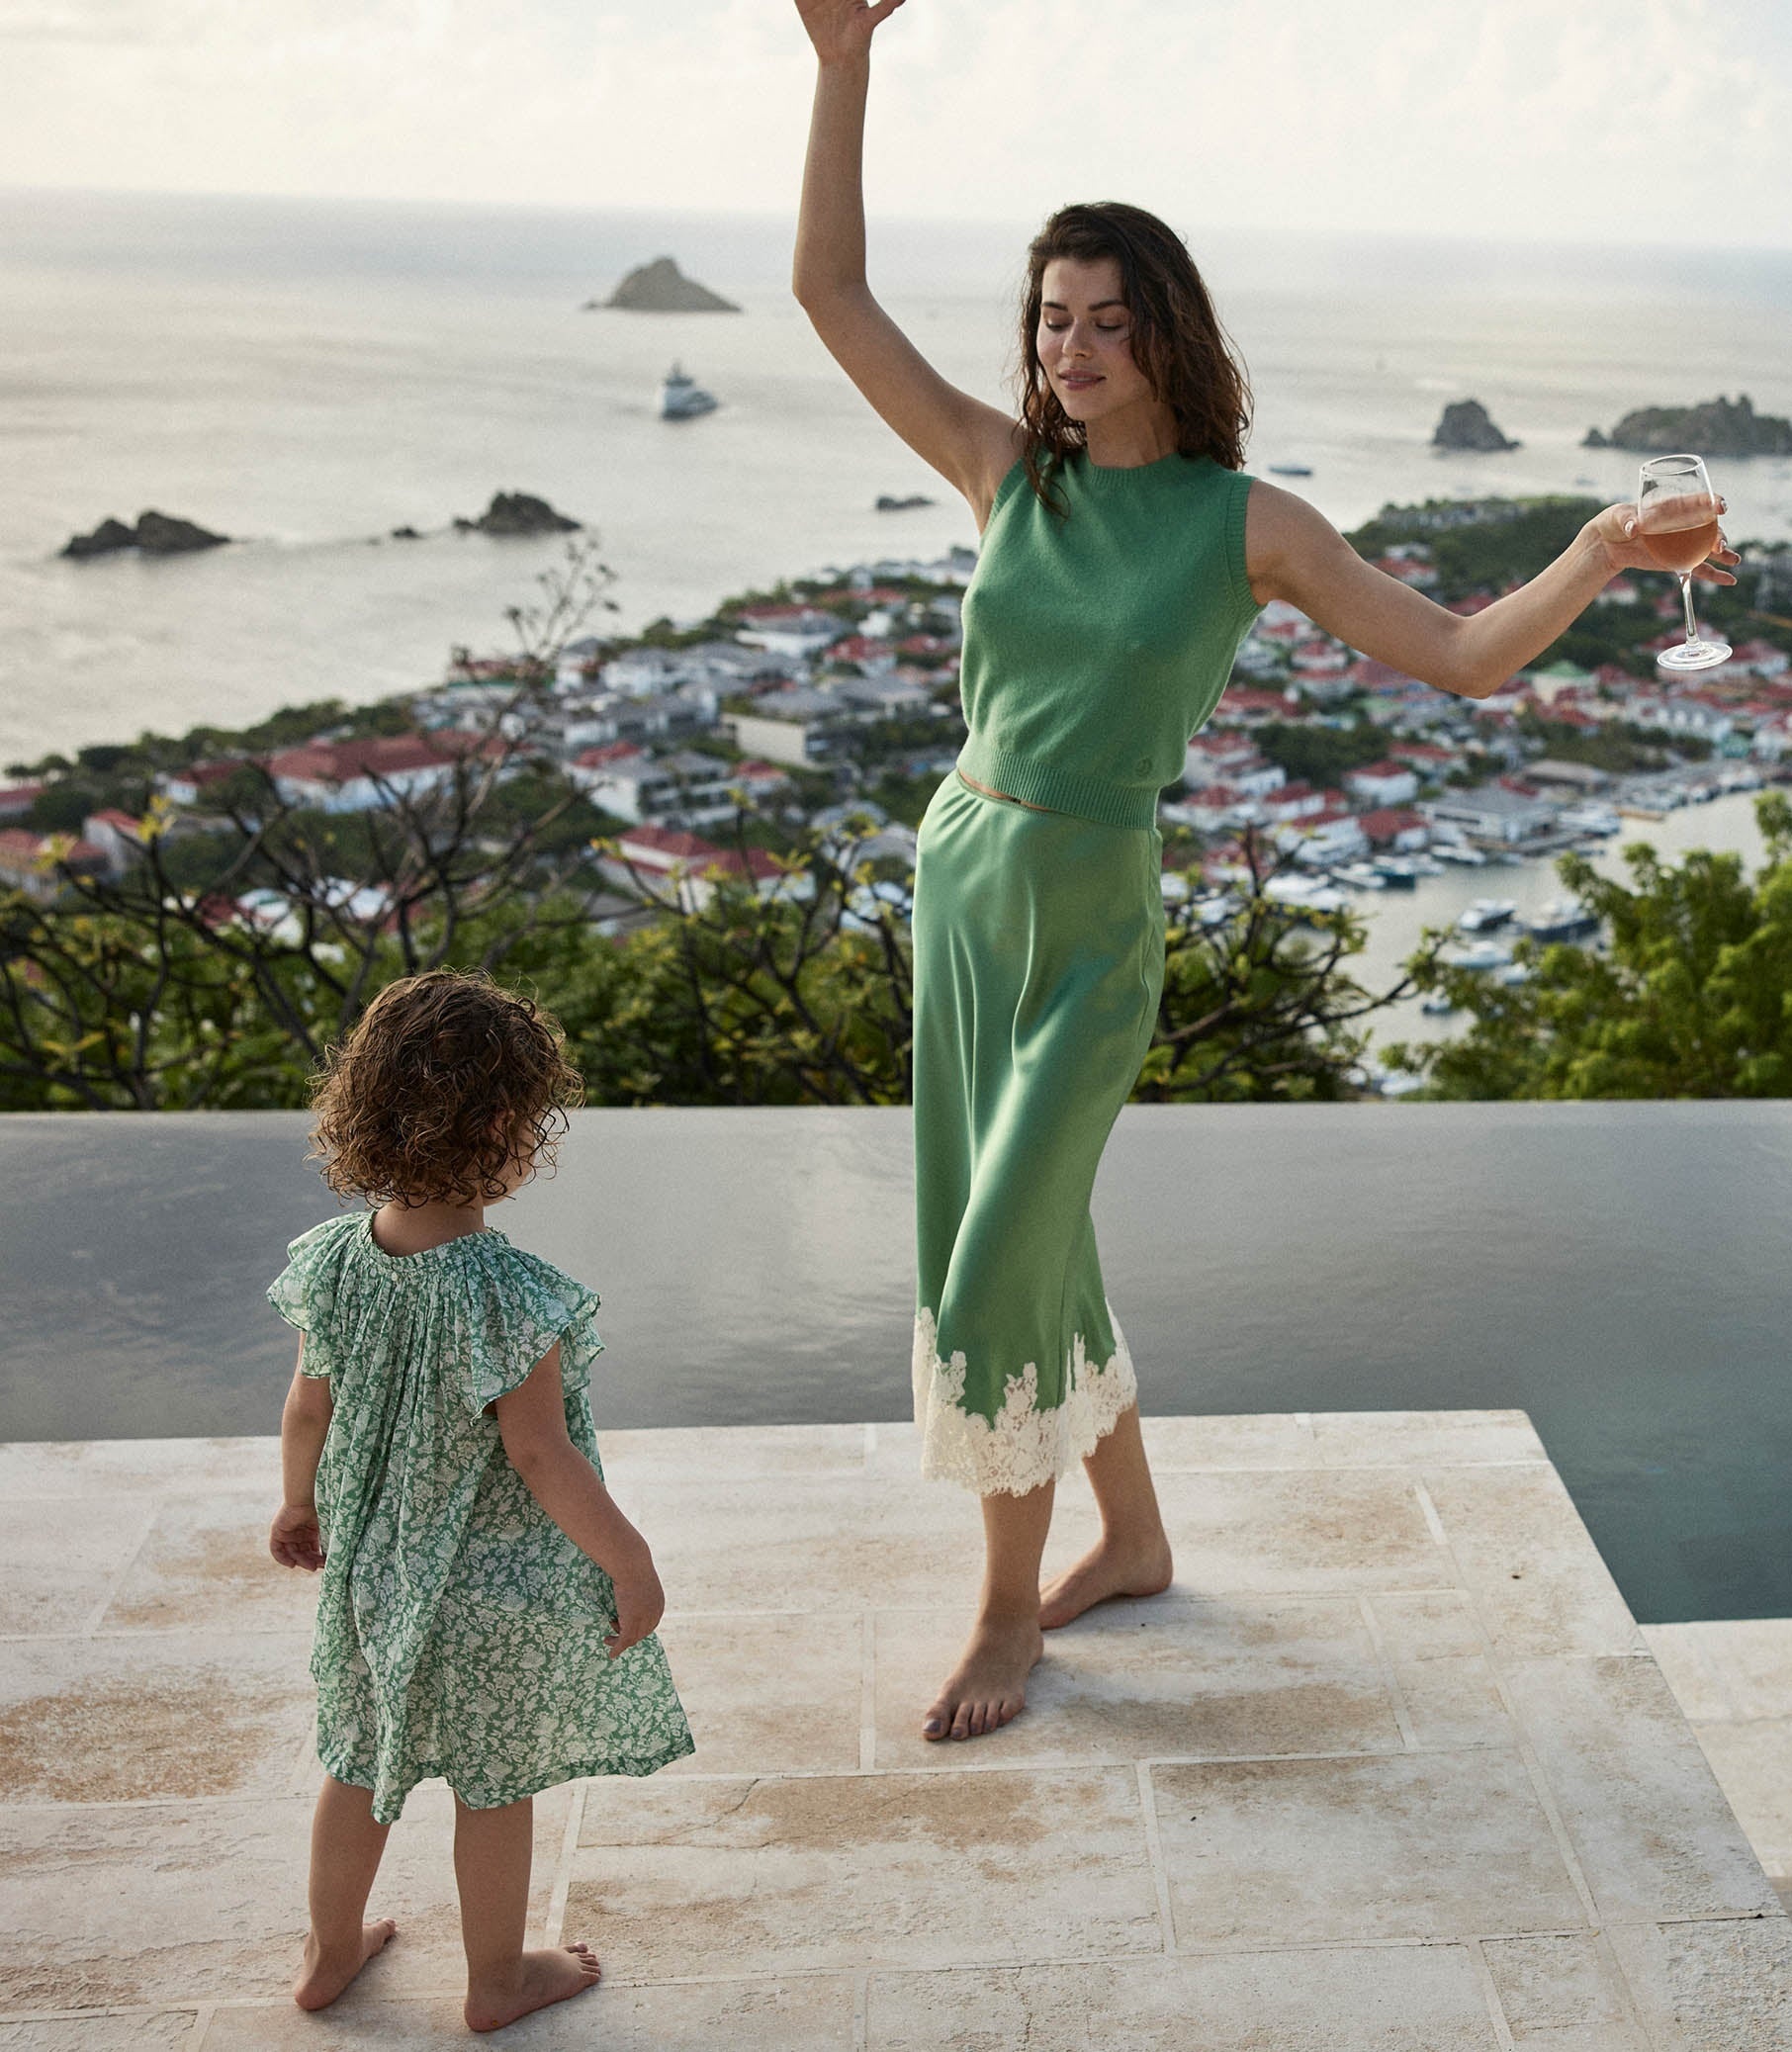
ELOWENA SKIRT -- PERIDOT
Brand: DOEN
Category: Apparel & Accessories > Clothing > Maternity Clothing > Maternity Skirts